Antal van den Bosch

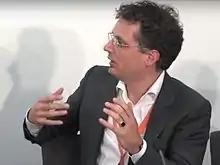
Van den Bosch (2014)

Antal P.J. van den Bosch (born 5 May 1969) is a Dutch-language researcher. He has been director of the Meertens Institute since January 2017. He previously was a professor at Tilburg University and Radboud University Nijmegen.